Federico Carlos Lehmann

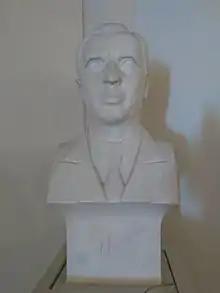
Bust of Federico Lehmann at the Museum of Natural Sciences in Cali

In 1938 Lehmann Valencia accepted a job in the Institute of Botany at the National University of Colombia in Bogotá. There he was put in charge of the collection of animal specimens, travelling throughout the country to build up the collection, and becoming increasingly interested in ornithology and in environmental protection. He became involved with the International Council for Bird Preservation (now BirdLife International) and during the 1940s and 1950s worked to promote conservation legislation.